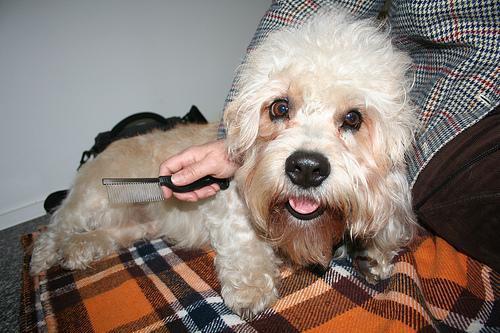
Dandie_Dinmont